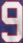
Number: 9